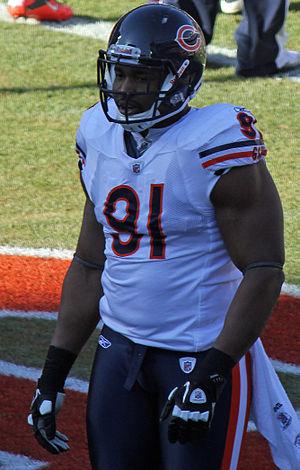
Amobi Okoye, né le 10 juin 1987 dans l'État d'Anambra, probablement Lagos, est un joueur nigérian de football américain qui évolue au poste de defensive tackle.